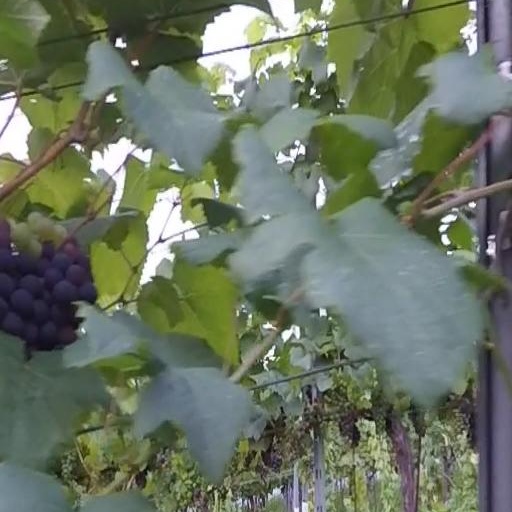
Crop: grape